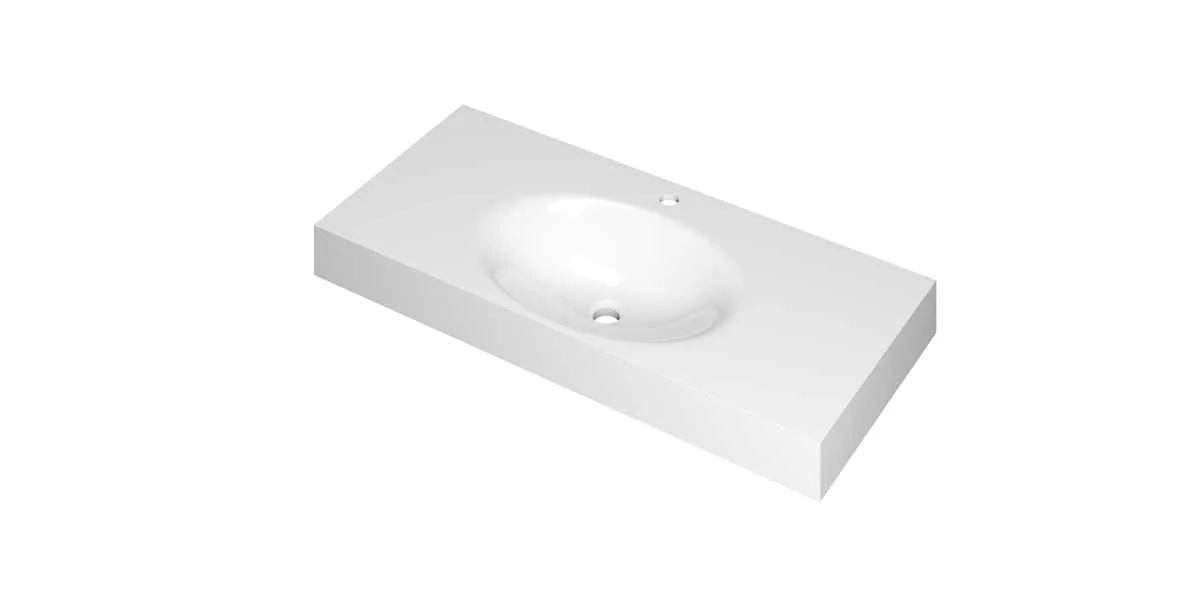
Ink Smooth Wastafel polystone midden met 1 kraangat - Glans Wit - 100x45x9cm - 3407326
Brand: Hornbad
Breedte 100 cm Diepte 45 cm Hoogte 9 cm Kleur Glans Wit Afwerking Glanzend Materiaal Polystone Vorm Rechthoekig Kraangaten 1 Kraangat Ja Aantal waskommen 1 Overloop Nee Afvoerplug Nee Kraan Nee Montage Wastafelonderkast Vrijhangende montage Nee Uitvoering Links en rechts
Category: Hardware > Plumbing > Plumbing Fixtures > Sinks > Bathroom Sinks > Vessel Sinks